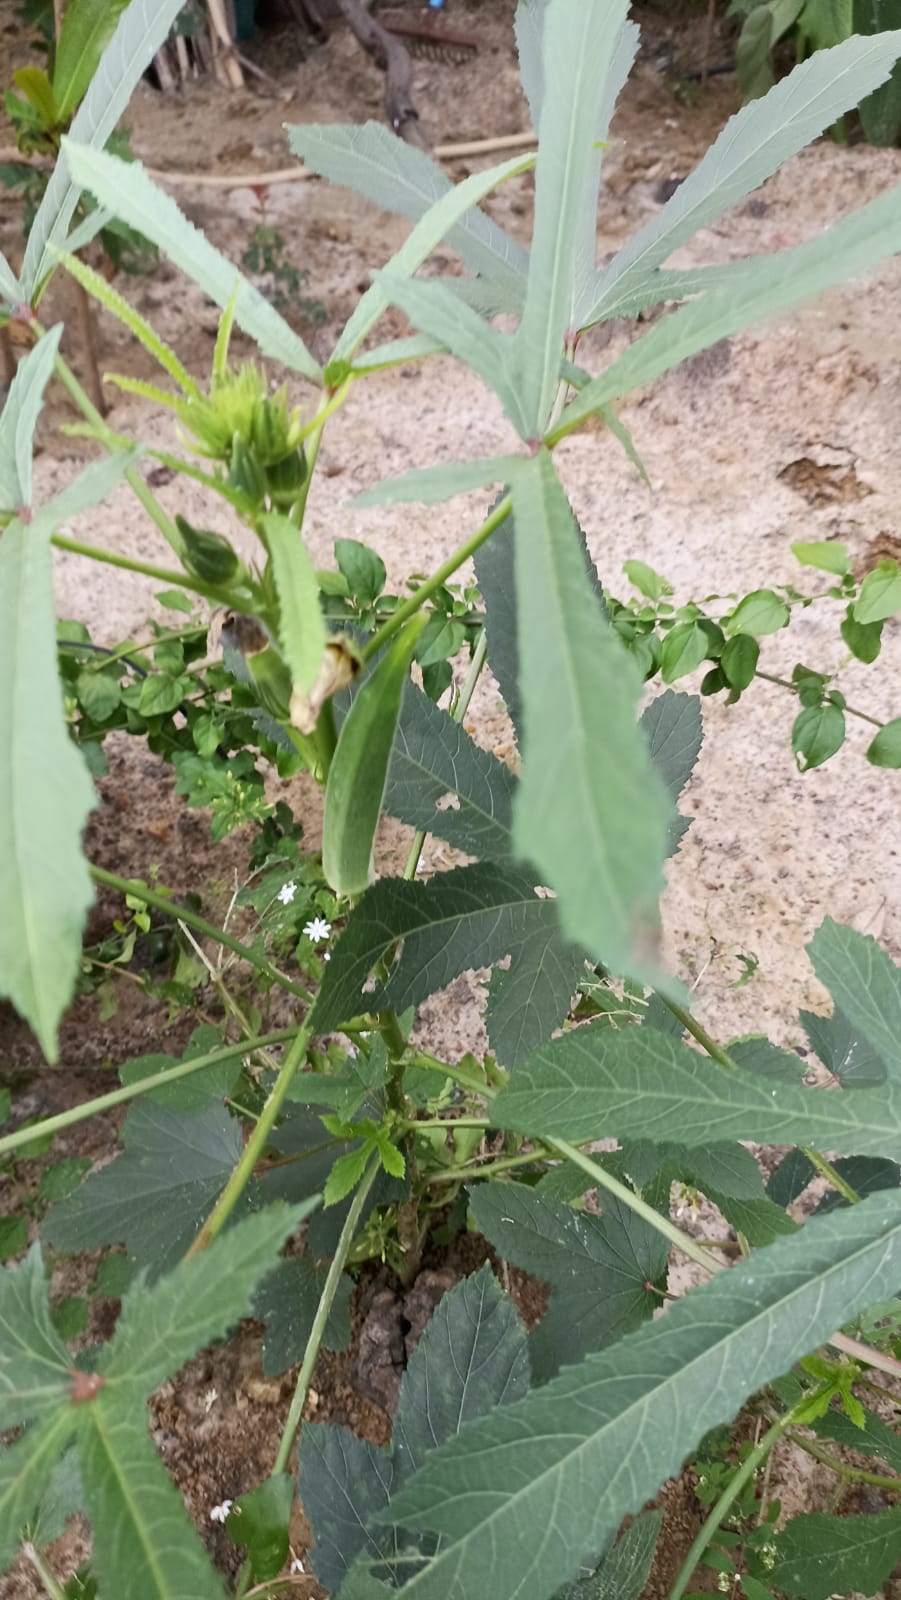
Label: Mature